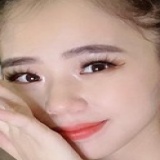
ca sĩ Nguyễn Hương Ly